Arthur Redcloud

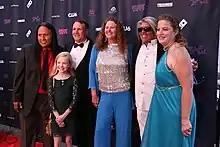
Redcloud with Larry Poole, Jodi Cilley and others at the San Diego Film Awards in 2017.

He has credited director Alejandro G. Innaritu for correcting perceptions of Native and First Nations people in his film and for being open to learning about their culture from his Native and First Nations actors. "This film gets to the heart of our people as far as who we are and what we are, and also honors our ancestors," he said. For the role, Redcloud researched his character's time period and learned the Pawnee language. The healing prayers that Redcloud speaks in the film are Navajo blessings that were handed down to him from his medicine man grandfather. He also credits his grandfather's knowledge for a mostly improvised scene when his character creates an impromptu shelter in the wild.